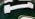
Number: 1